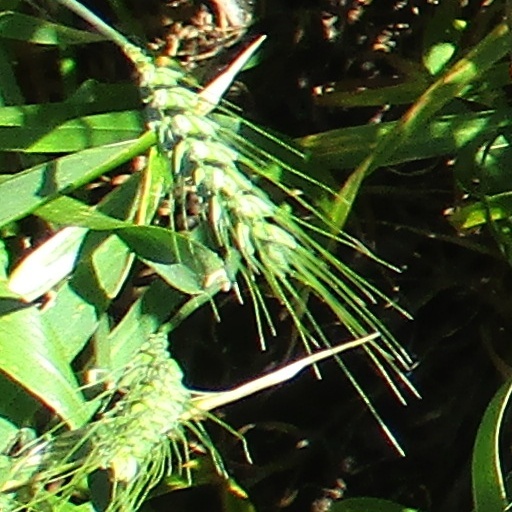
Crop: wheat